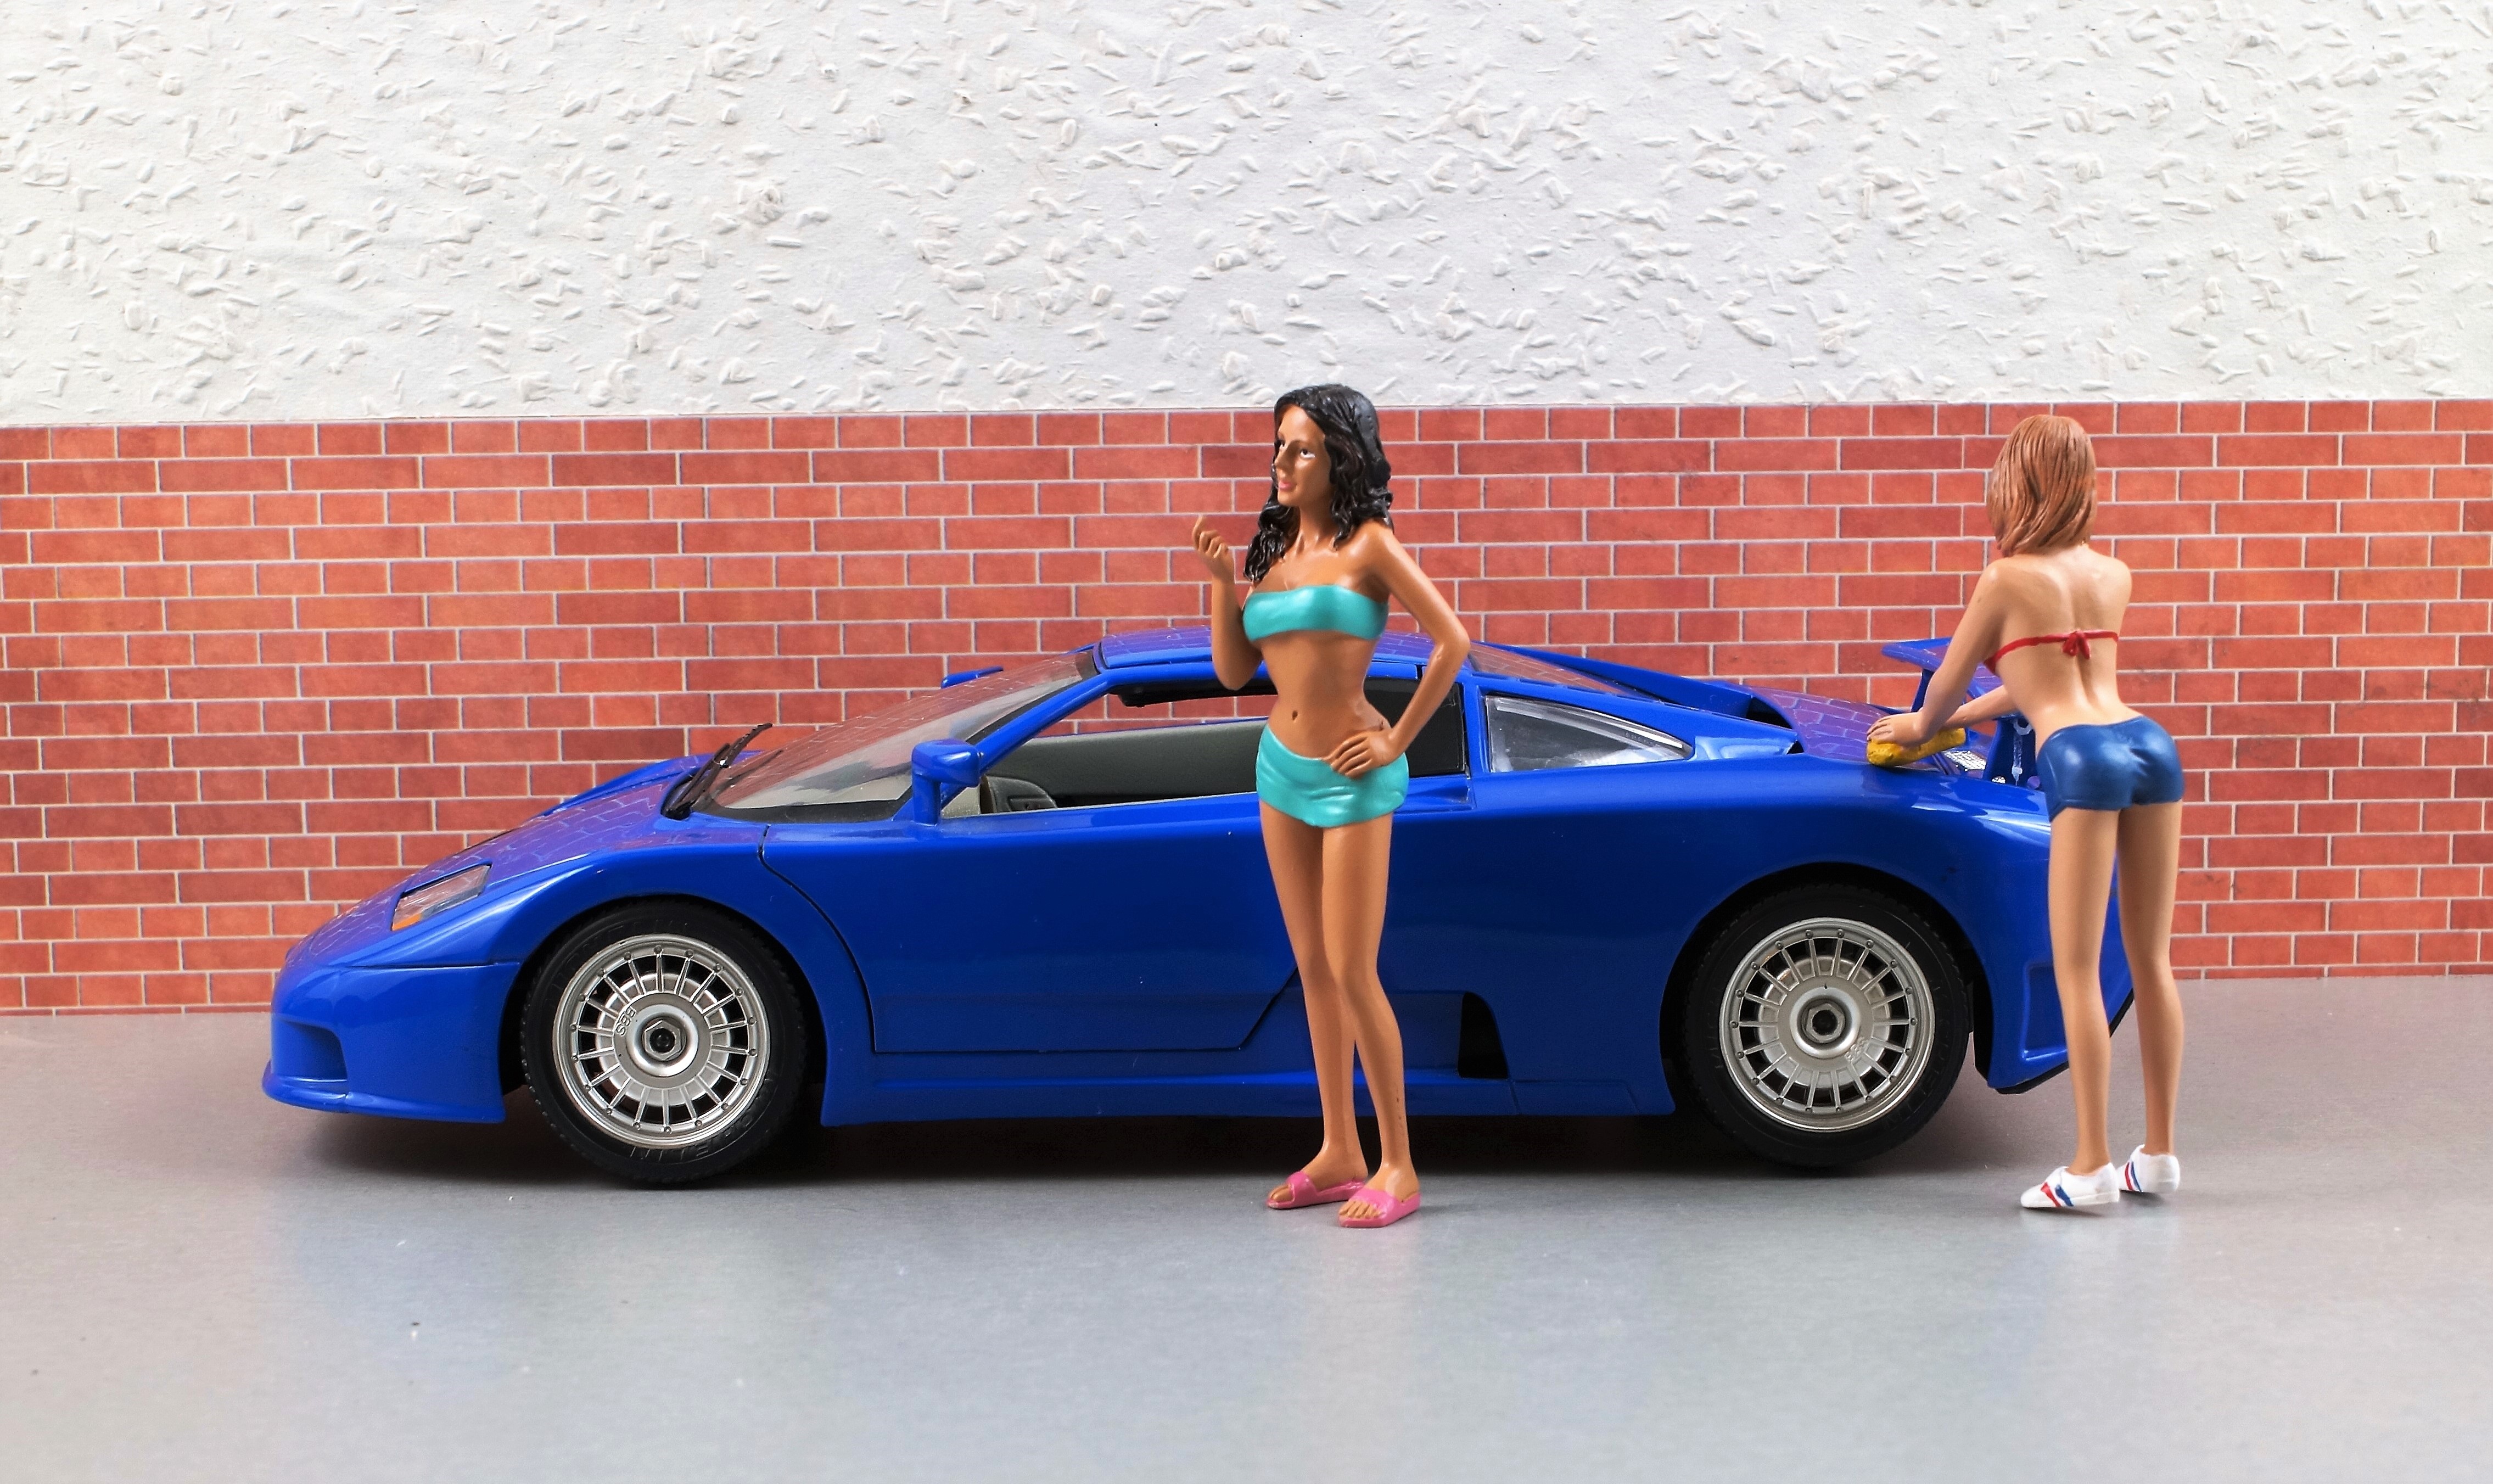
car, wheel, old, model, vehicle, auto, blue, bikini, sports car, hood, race car, supercar, motor, toys, oldtimer, sexy, classic, diorama, bugatti, motorsport, carwash, car wash, model car, land vehicle, automobile make, automotive design, luxury vehicle, automotive doll